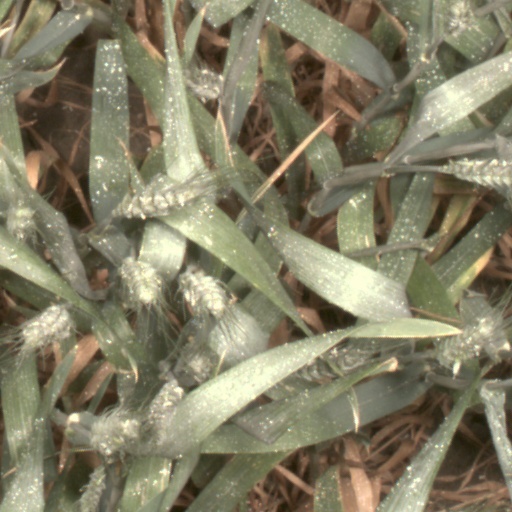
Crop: wheat